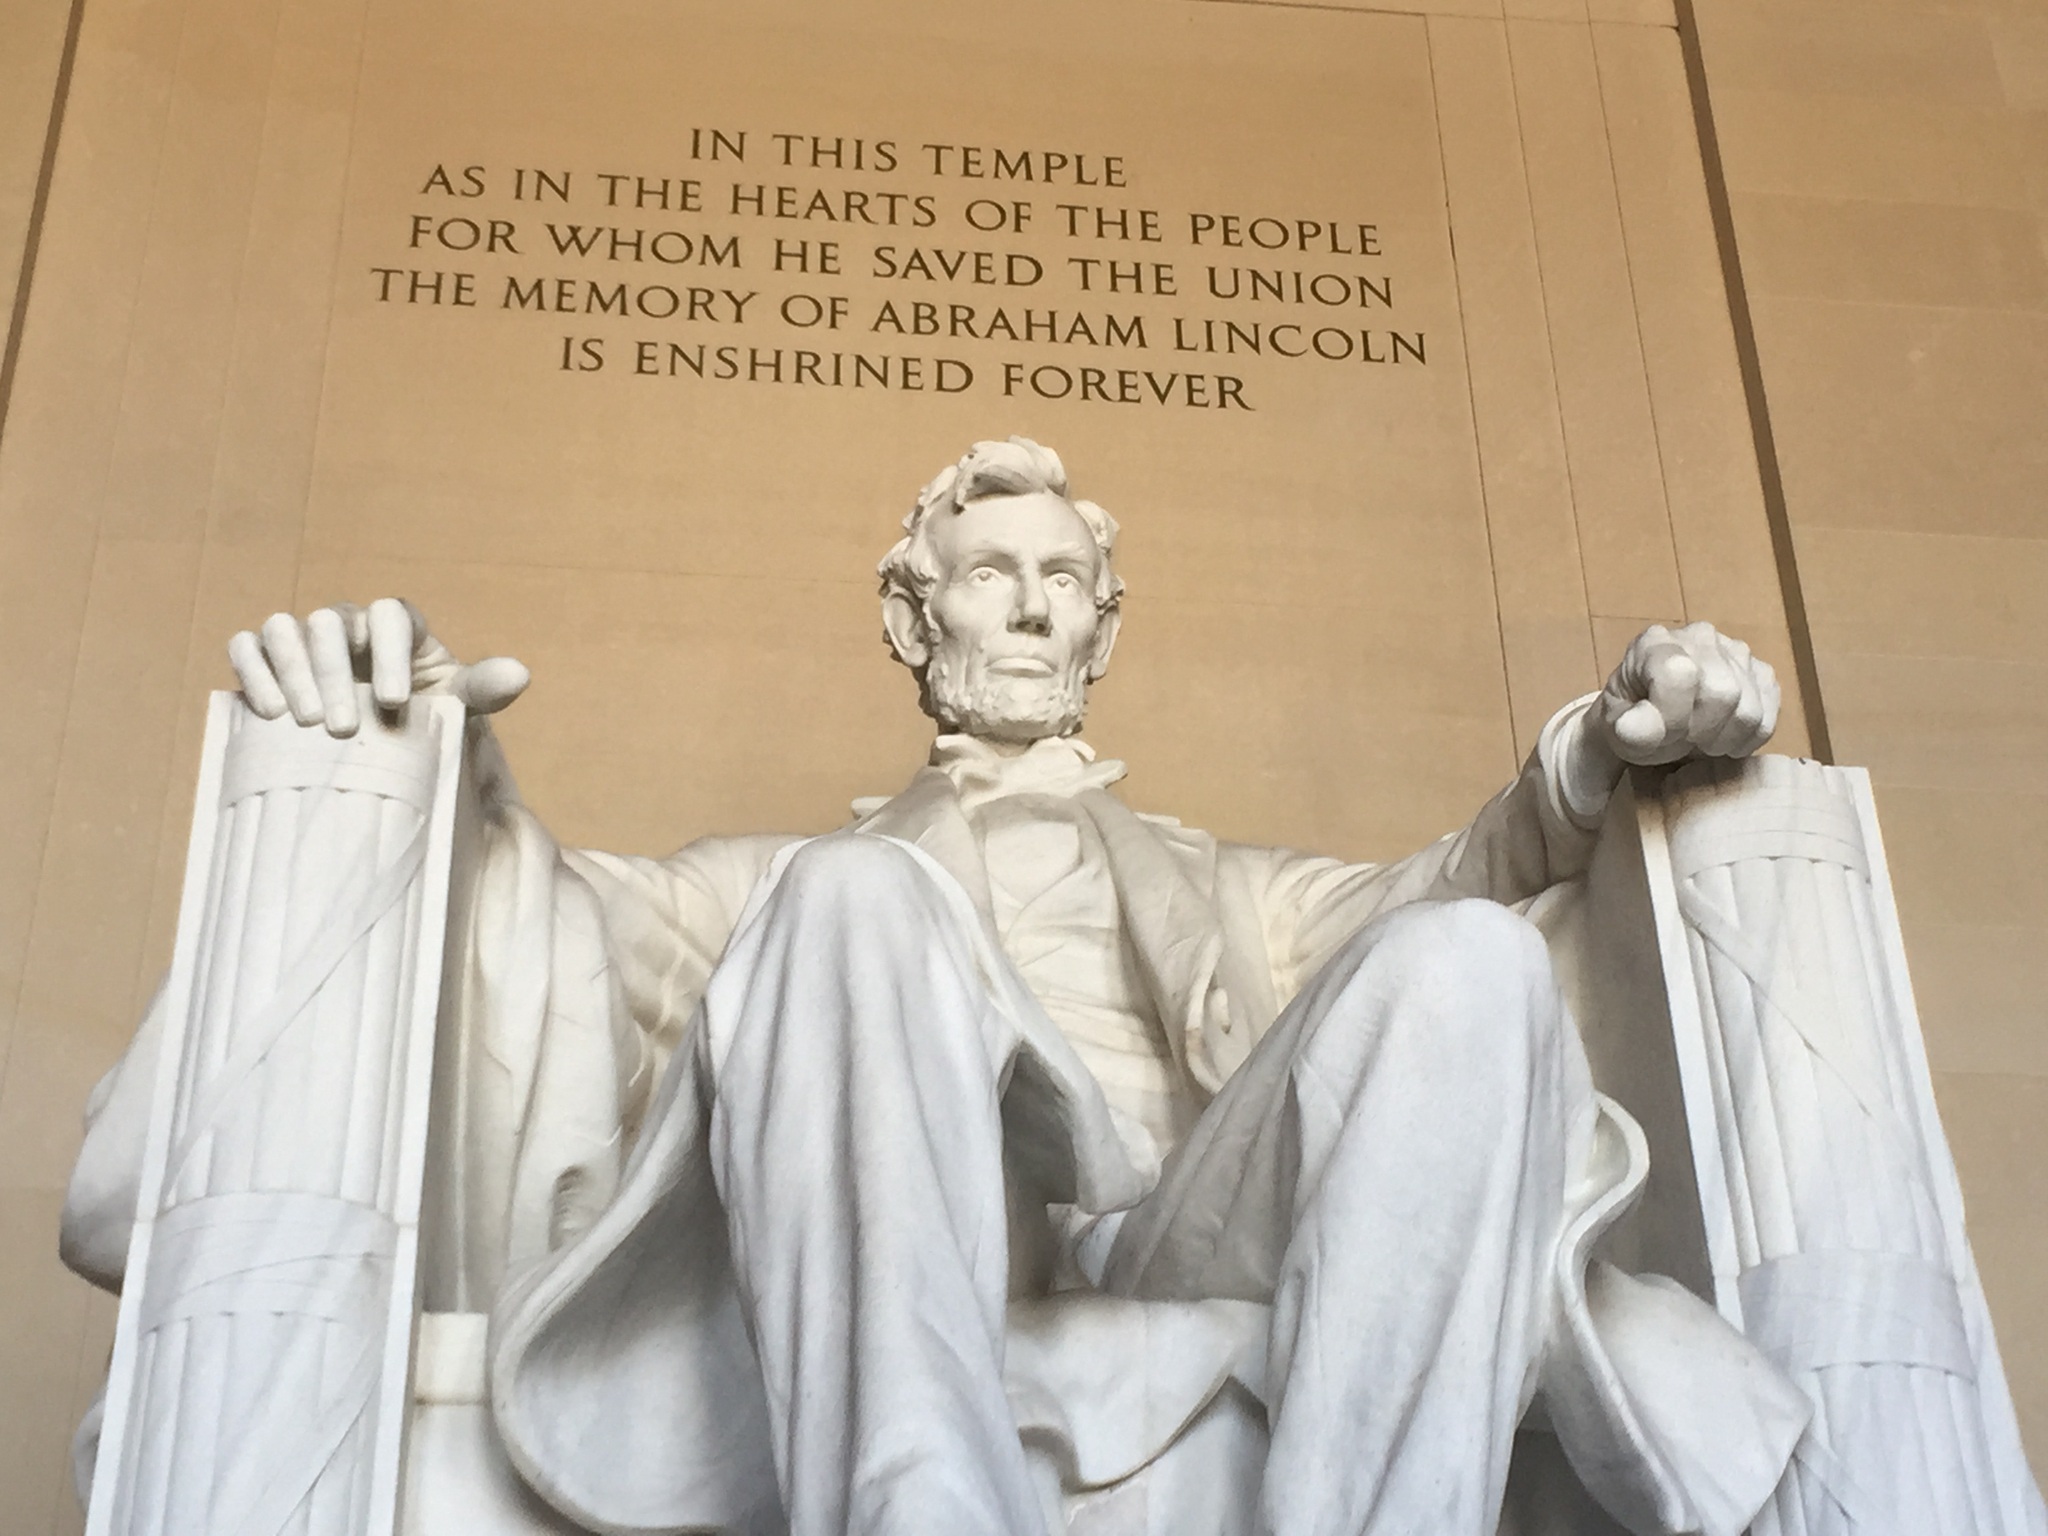
monument, statue, religion, washington, dc, president, sculpture, art, temple, history, lincoln memorial, ancient history